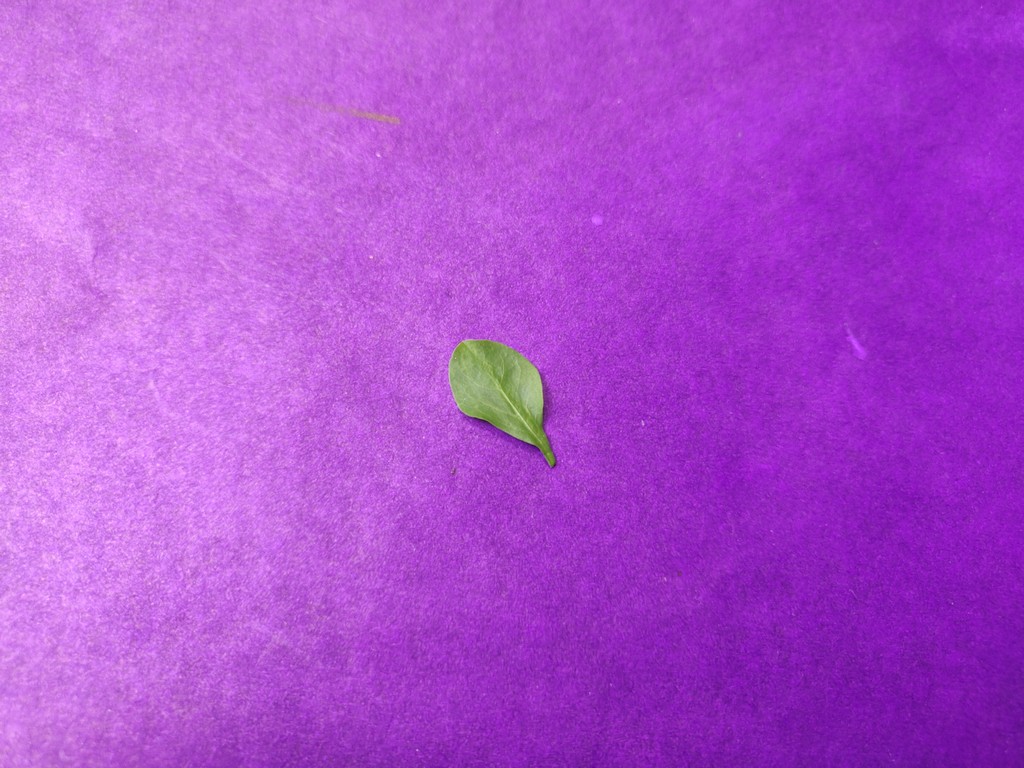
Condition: Healthy
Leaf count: single
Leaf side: front